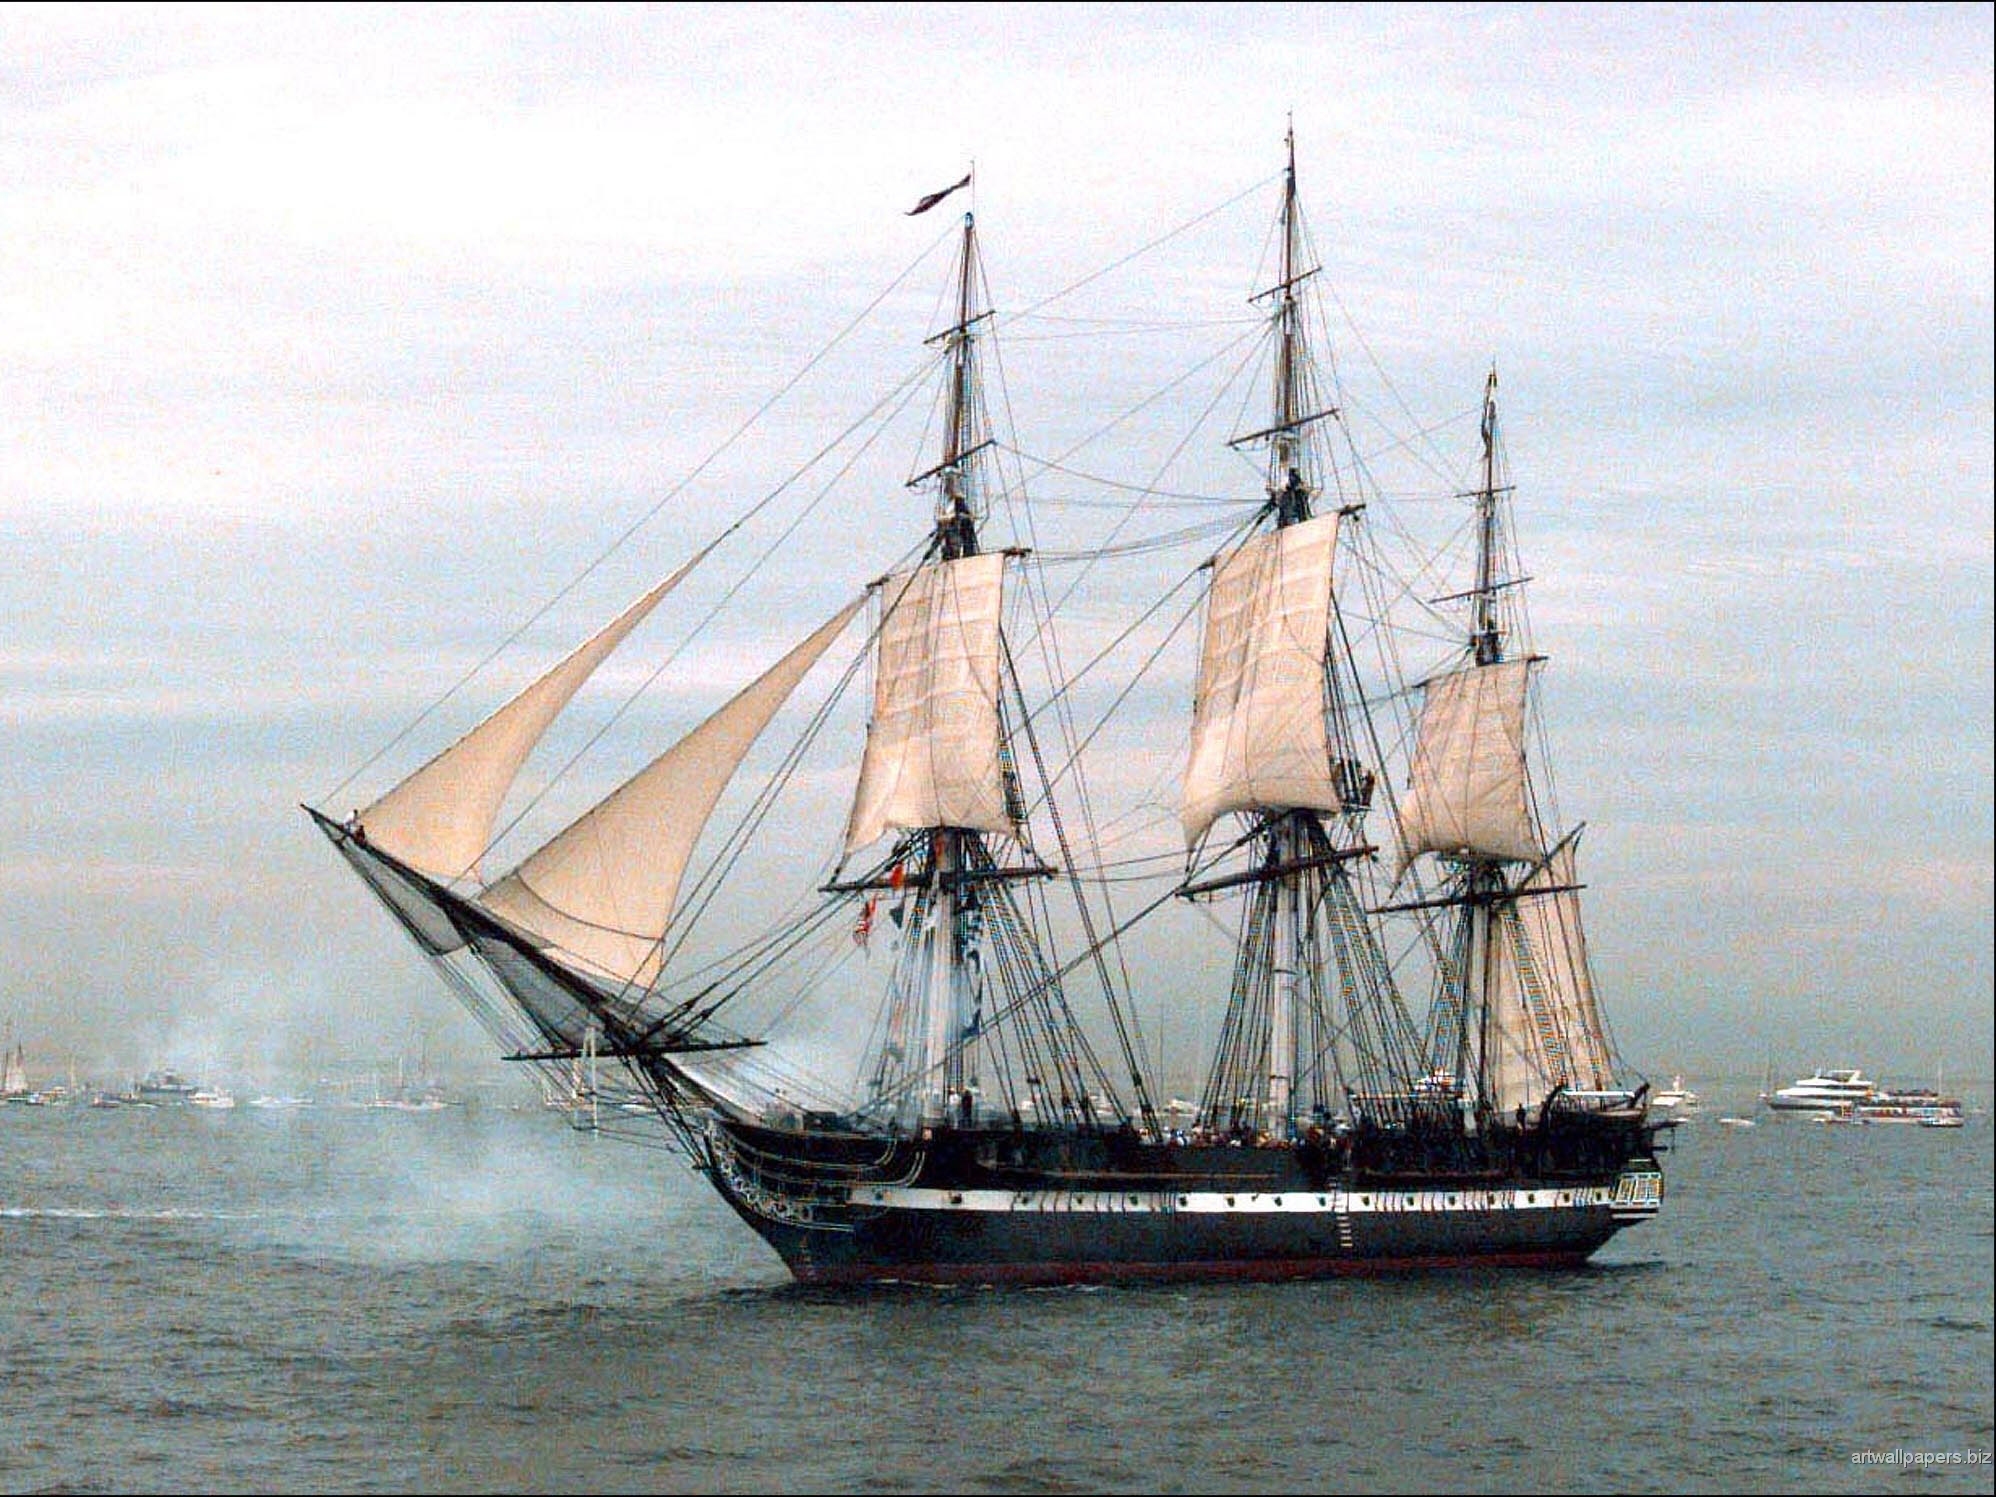
Vehicle type: Ships